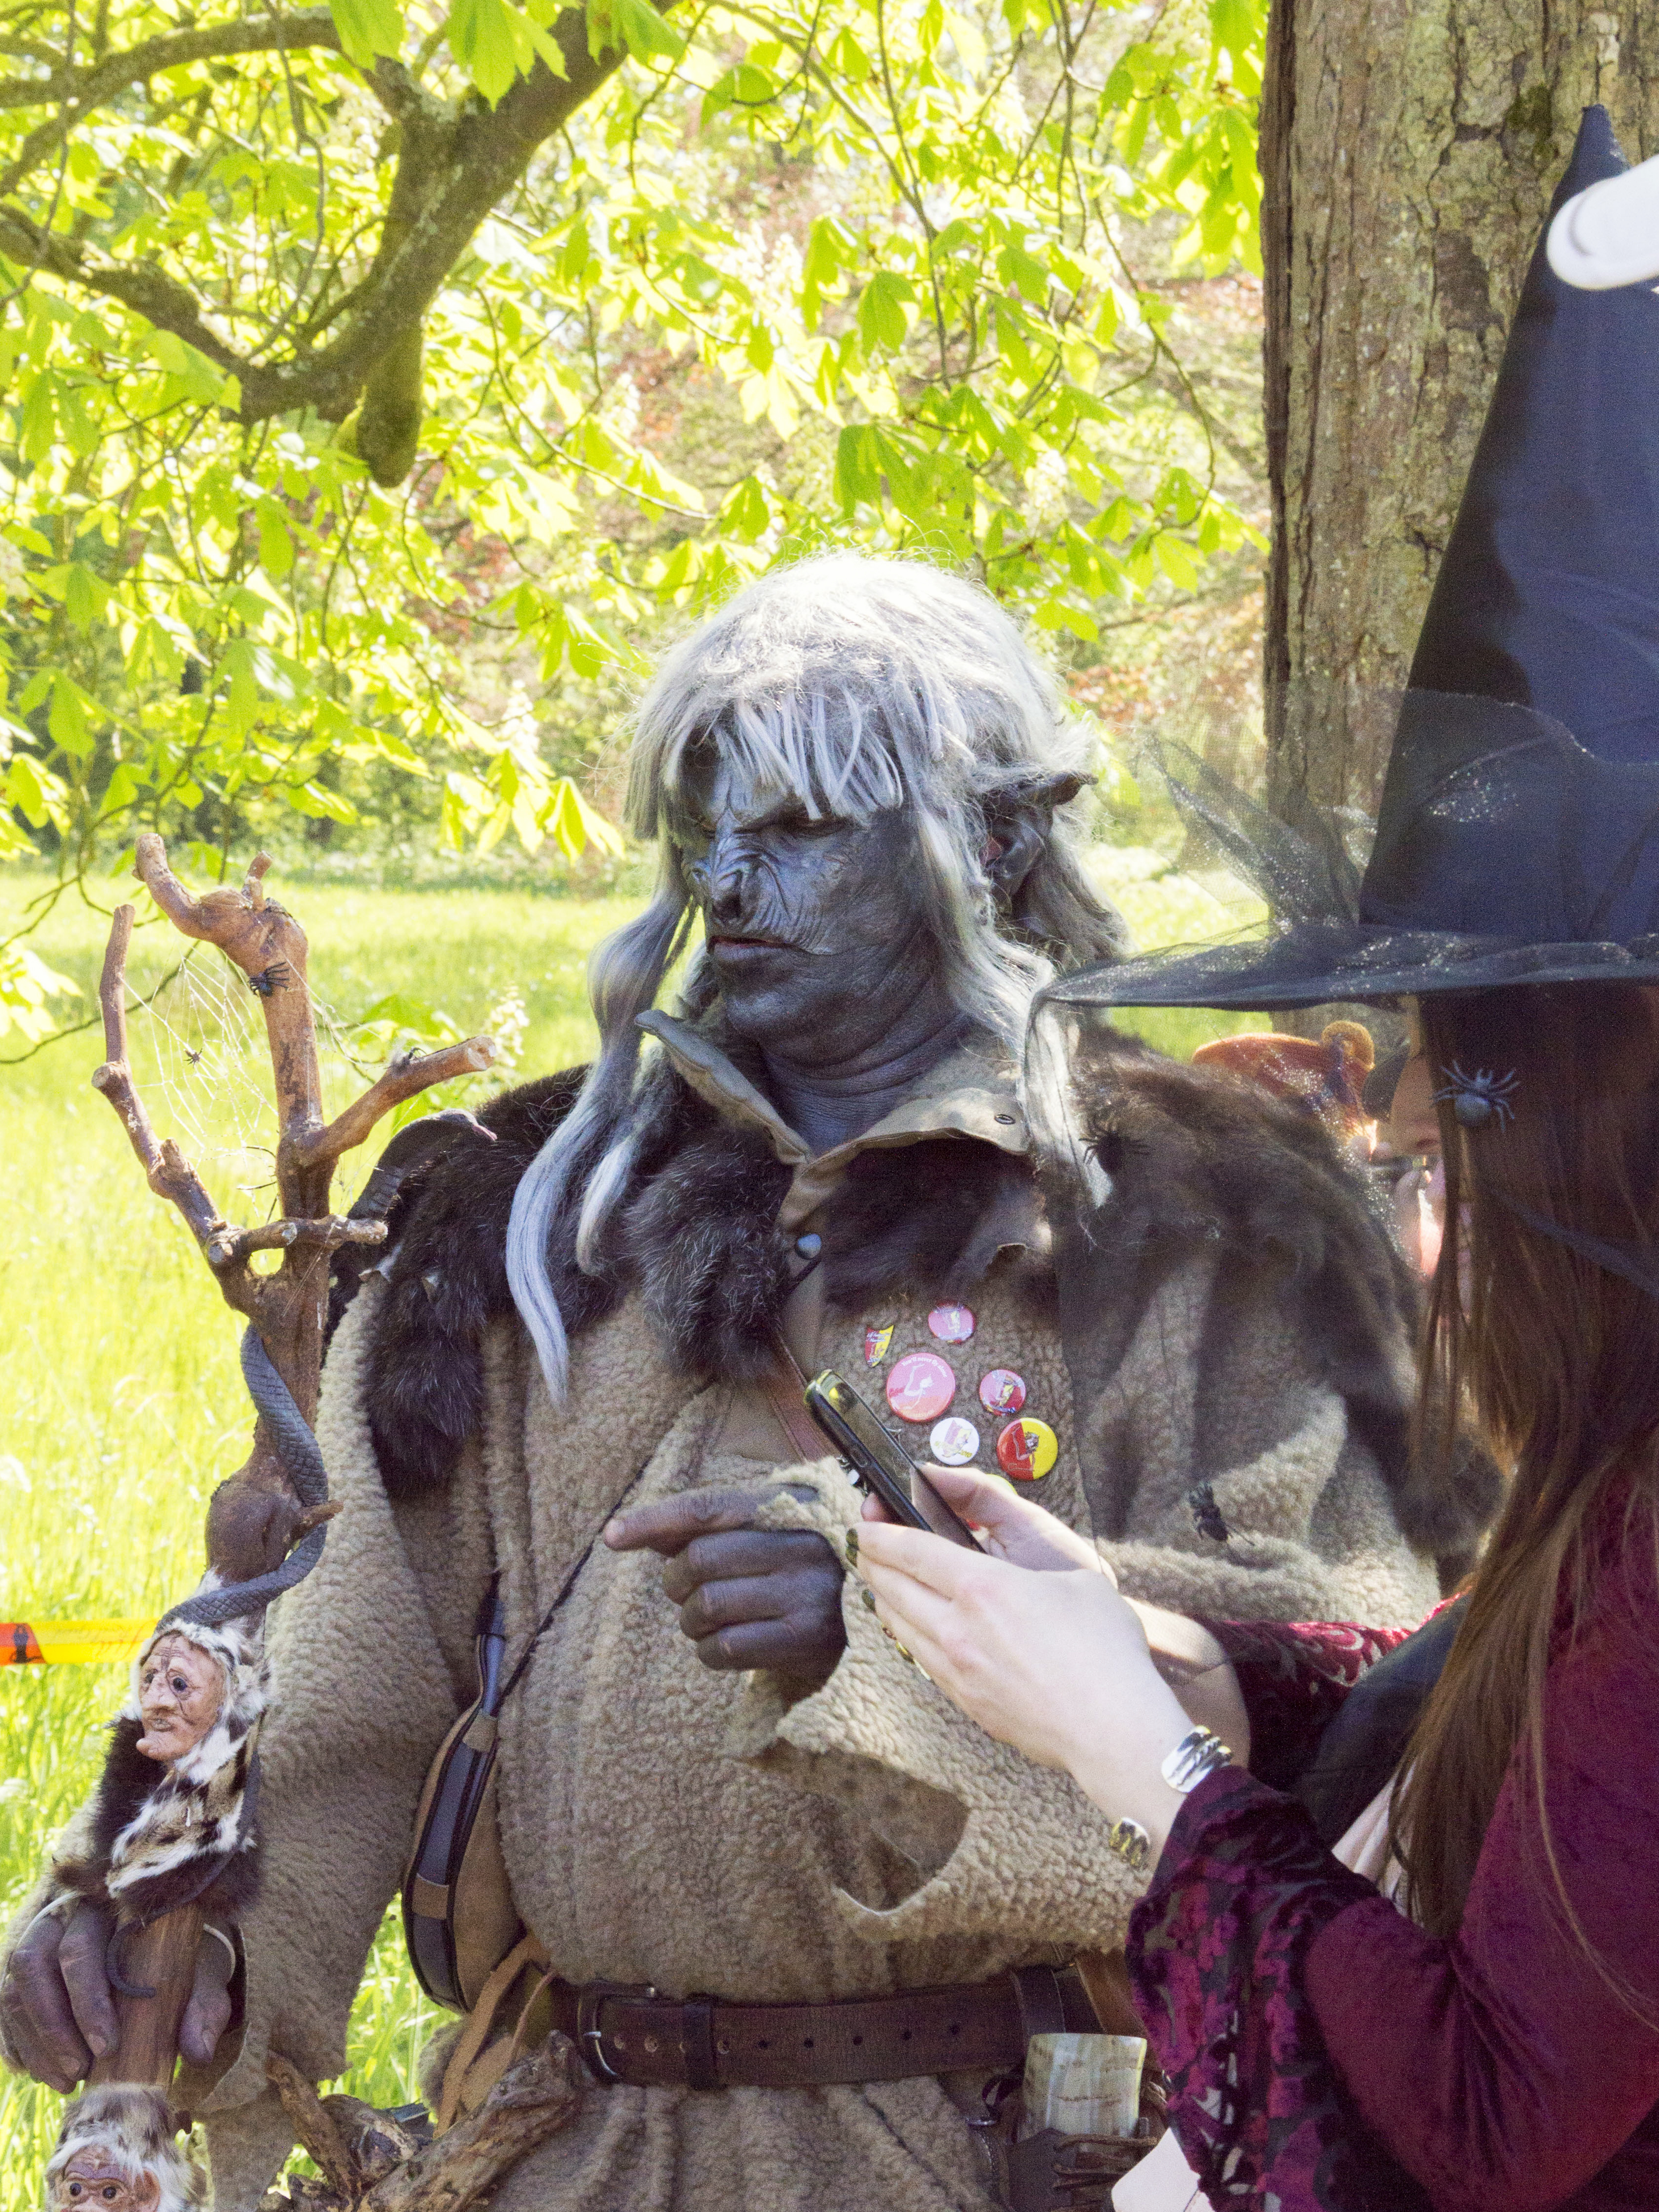
outdoor, people, photography, van, photo, nikon, cosplay, holland, festival, nederland, netherlands, de, fun, dutch, outdoorphotography, picture, photograph, fotos, foto, fotografie, pd, event, costume, kasteel, paulvandevelde, pdvandevelde, padagudaloma, dordrecht, nederlandinfotos, eventphotography, evenementenfotografie, pvdvfotografie, pdvandeveldedordrecht, nederlandsefotografie, dutchphotogaraphy, totallydutch, fotografienederland, hollandsefotografie, fotografieholland, velde, haarzuilens, dehaar, elfia, eff, kasteeldehaar, elffantasyfair, elfiahaarzuilens, elfia2014, eff2014, horse like mammal